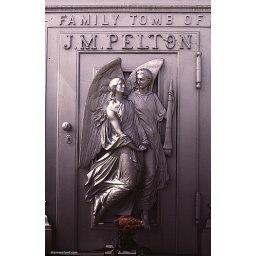
Because of the high water table burials are above ground.